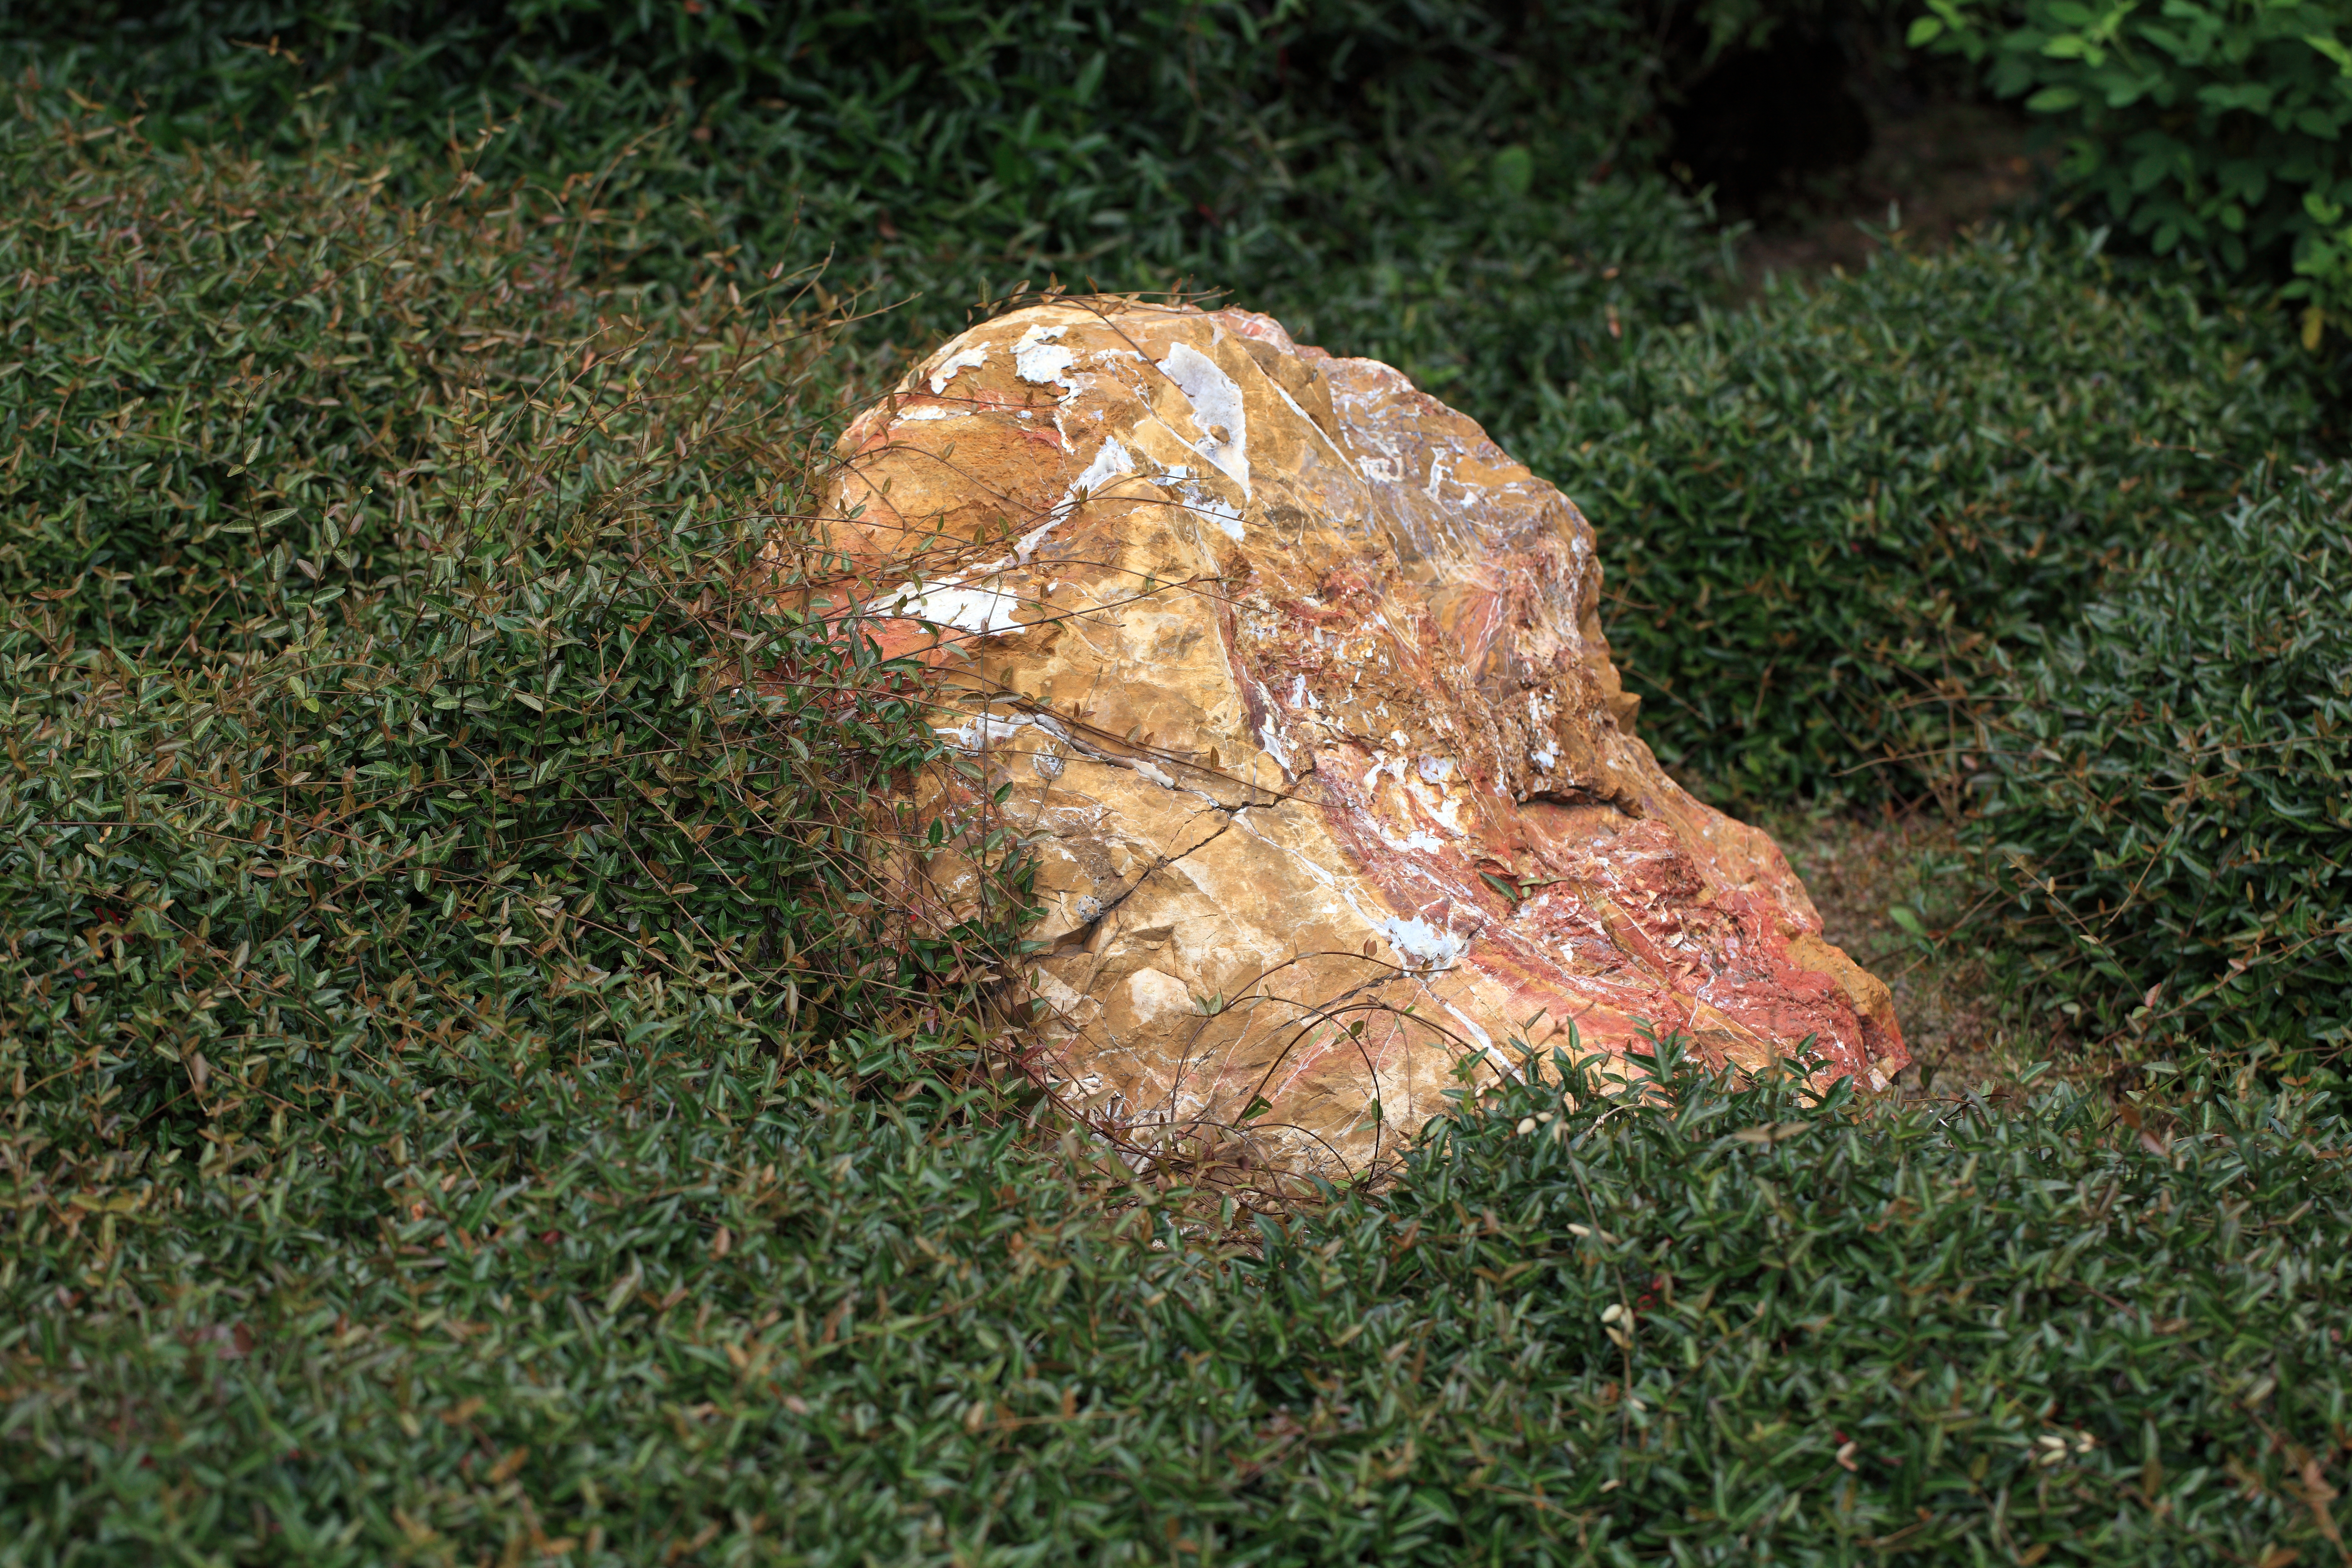
tree, grass, rock, wood, lawn, leaf, wildlife, high, soil, fauna, boulder, 5d, hires, markii, hi, res, resolution, chiba, noda, takanashi, kamihanawa